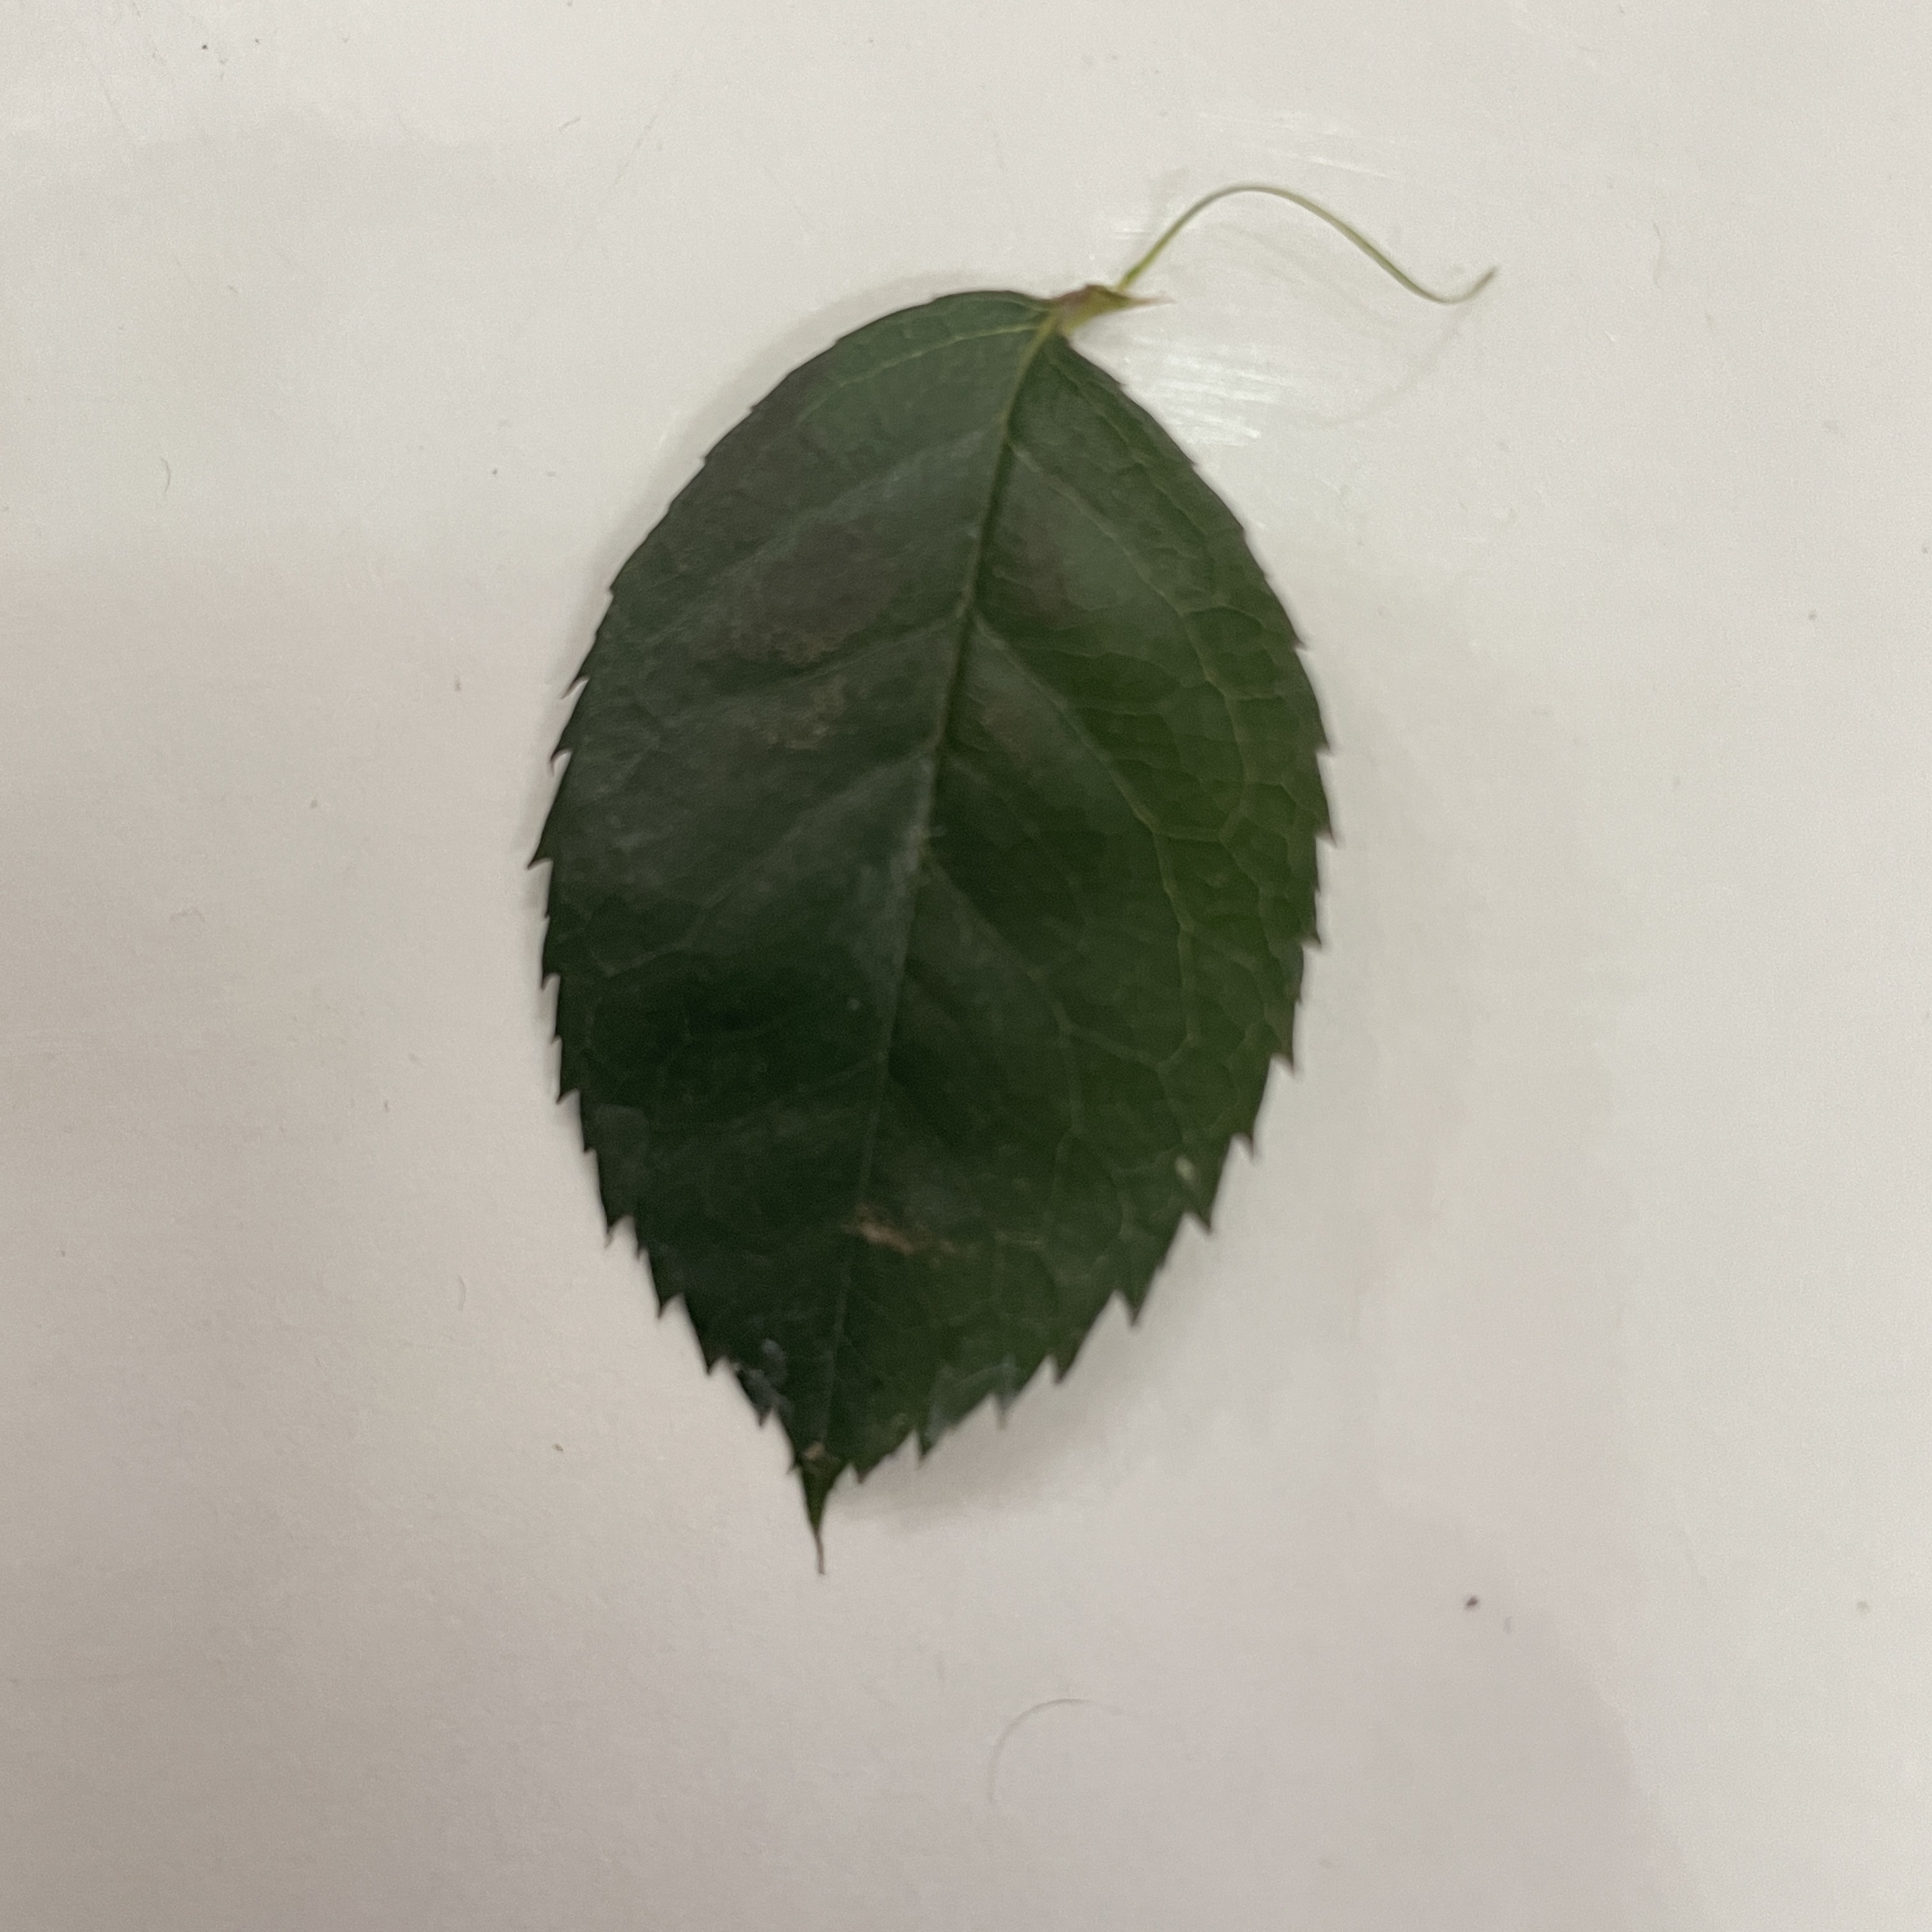
Label: Healthy Leaf